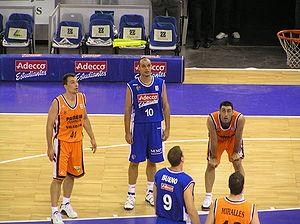
Carlos Jiménez Sánchez, né le 10 février 1976 à Madrid, est un joueur espagnol de basket-ball qui occupe le poste d'ailier.